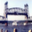
Label: bridge